High-refractive-index polymer

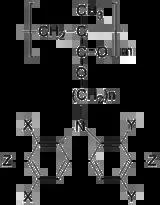
A halogen-containing polymethacrylate

Sulfur-containing substituents including linear thioether and sulfone, cyclic thiophene, thiadiazole and thianthrene are the most commonly used groups for increasing refractive index of a polymer. Polymers with sulfur-rich thianthrene and tetrathiaanthracene moieties exhibit n values above 1.72, depending on the degree of molecular packing.